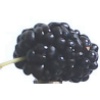
Label: Mulberry 1